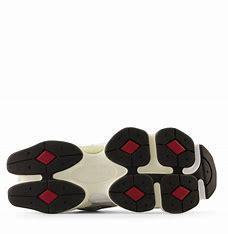
Brand: New
Model: Balance New Balance 9060